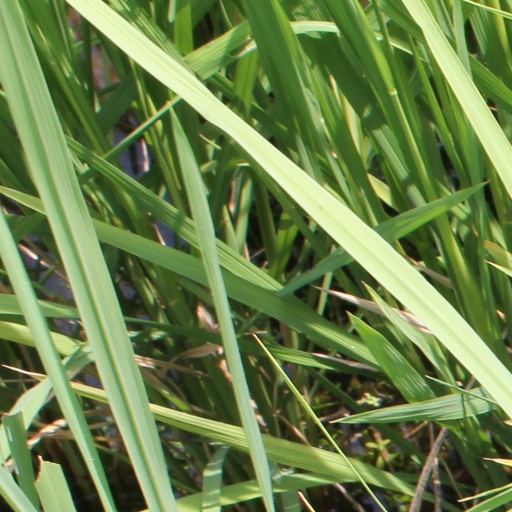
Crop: rice